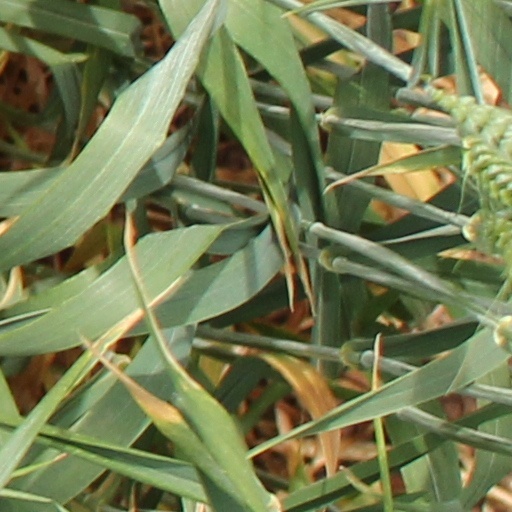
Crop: wheat